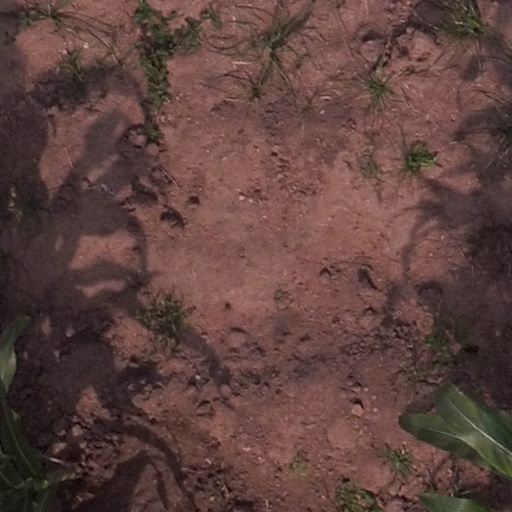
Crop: maize; corn